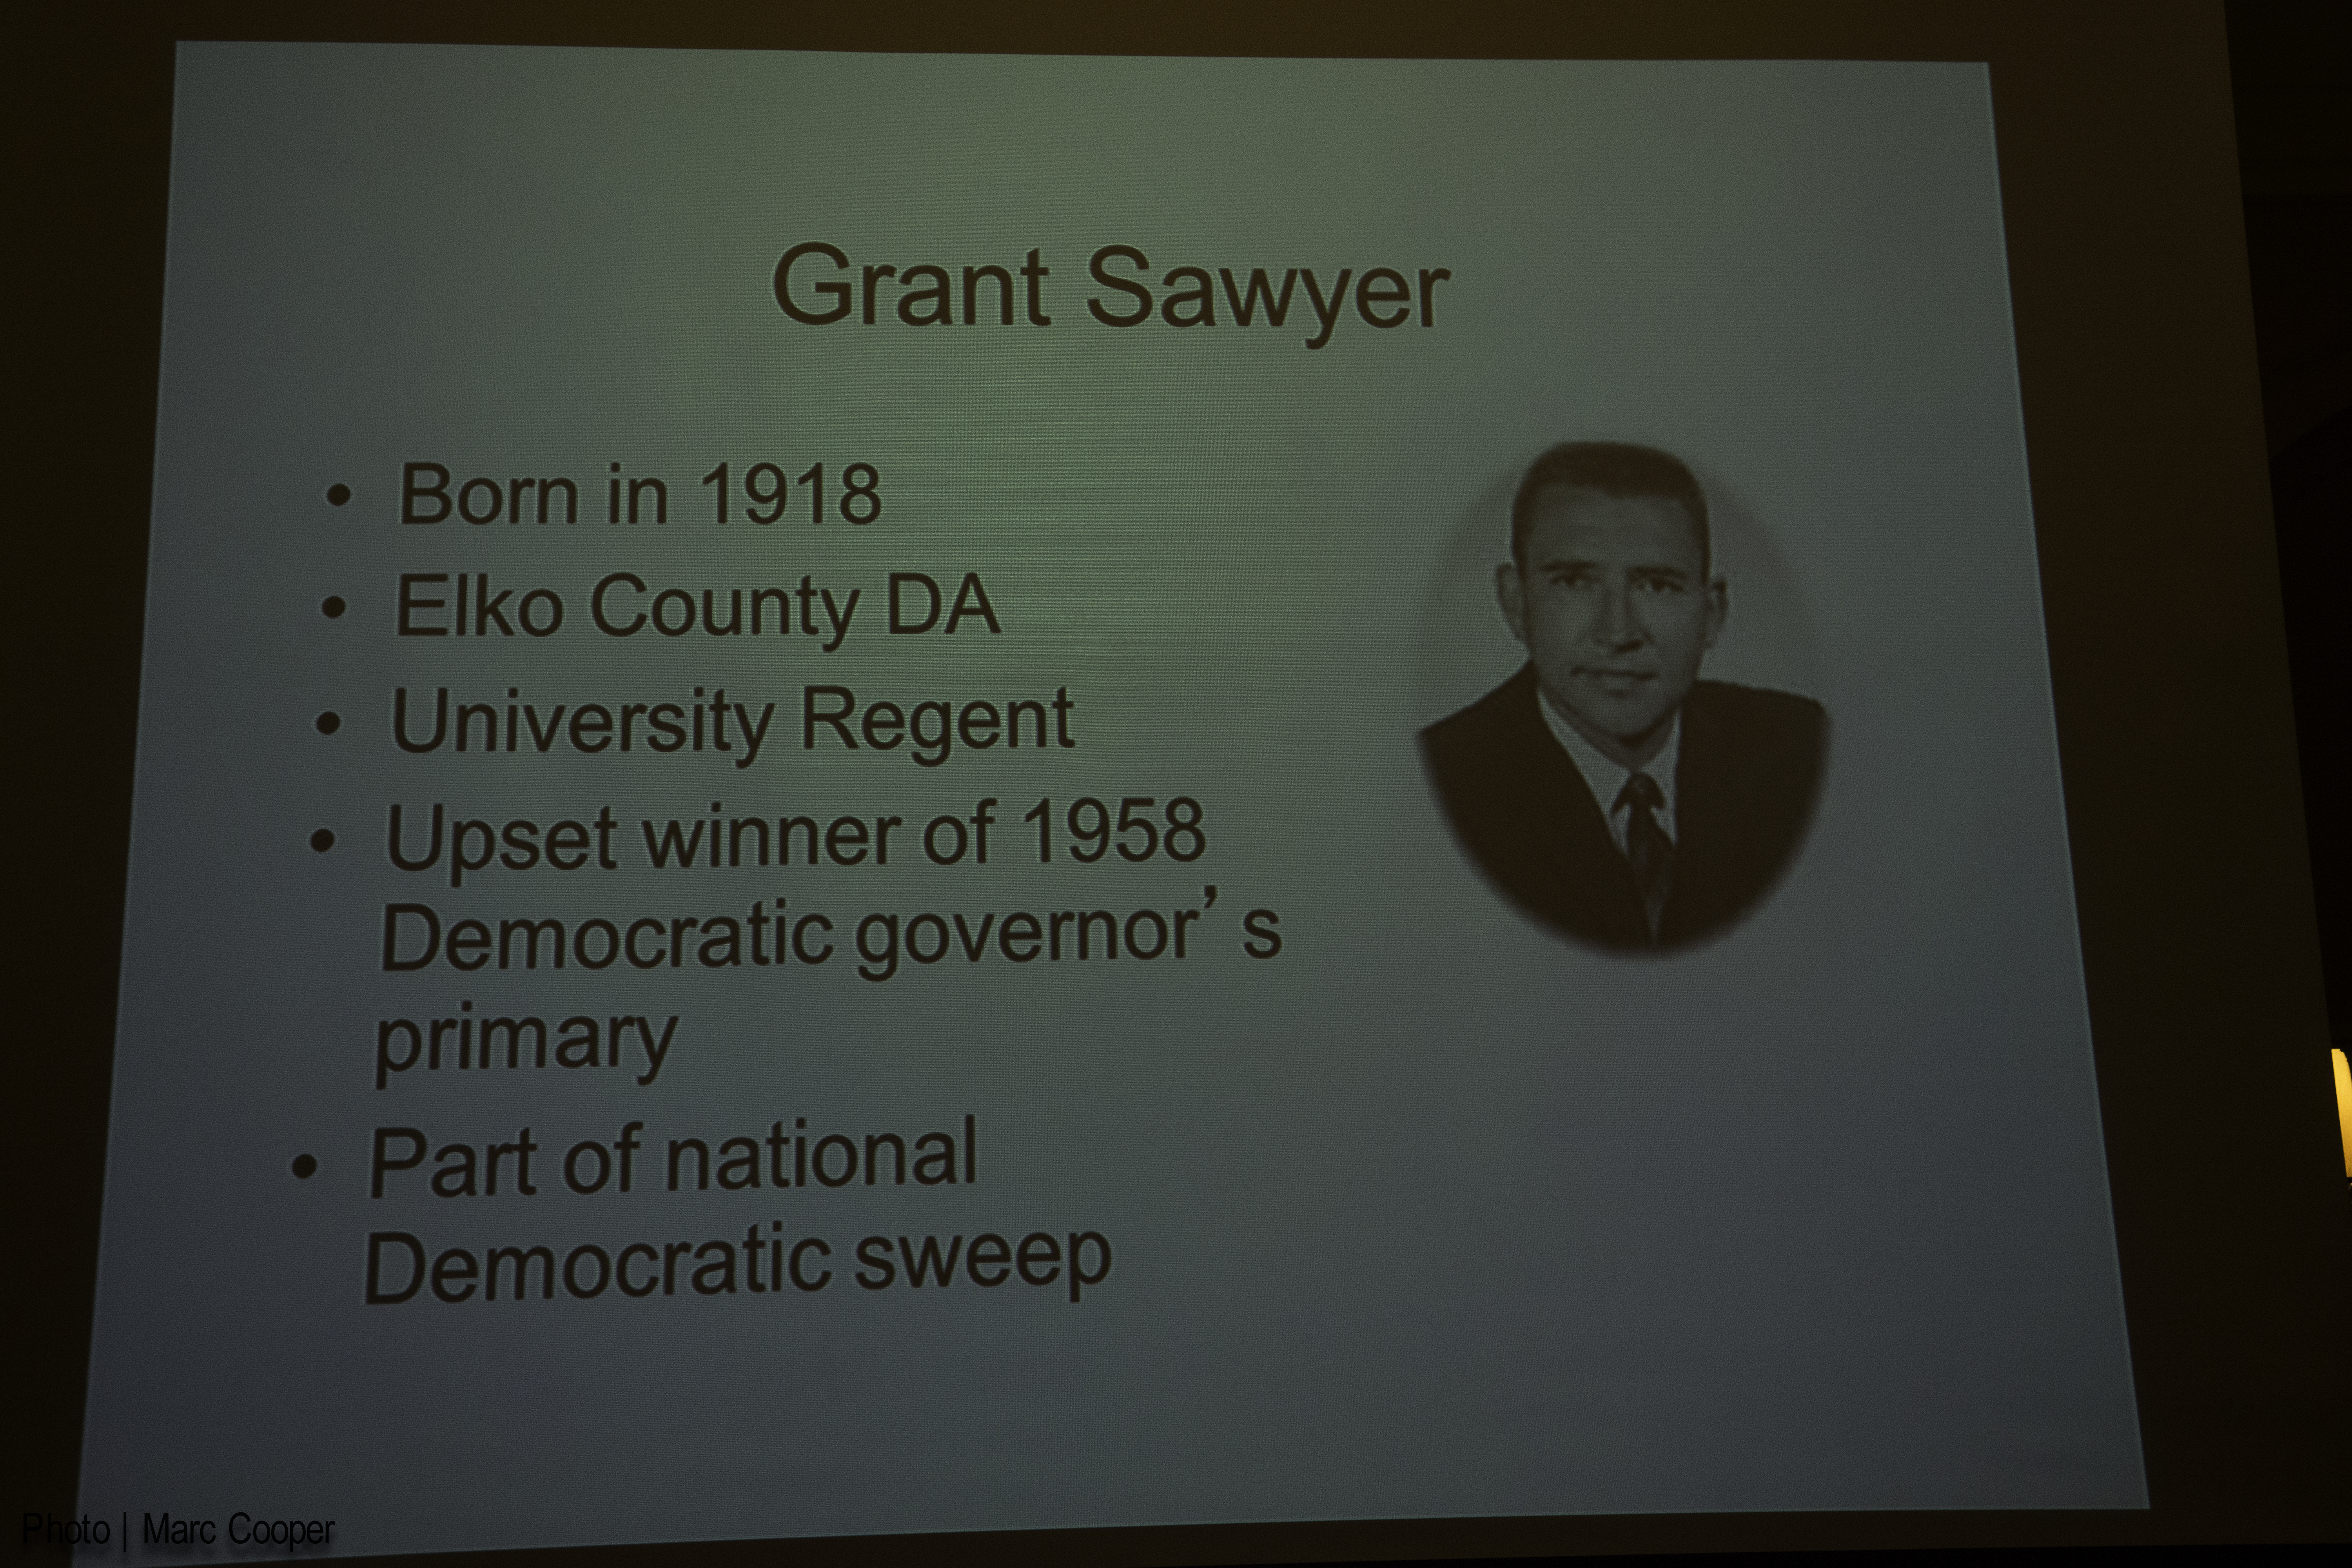
writing, advertising, brand, text, lasvegas, shape, presentation, human action